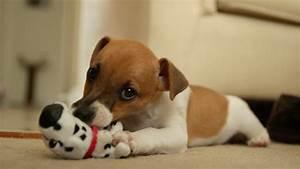
dog